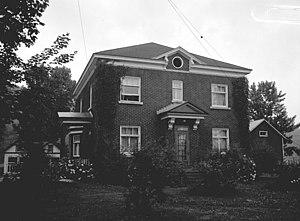
Calumet est une ancienne municipalité du Québec, située dans la région de l'Outaouais.